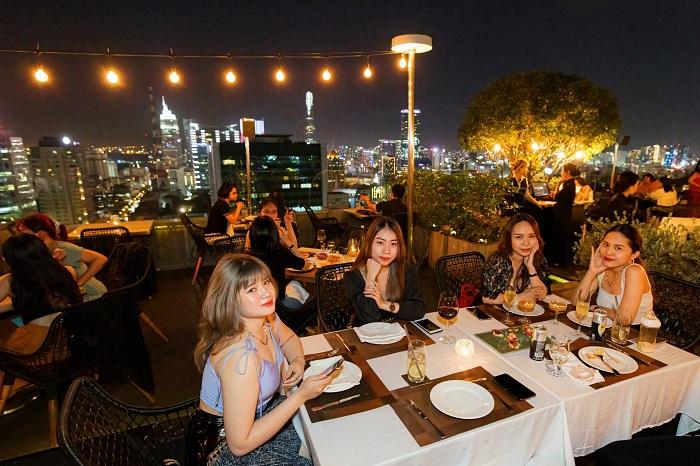
bốn cô gái đang ngồi tạo dáng chụp ảnh bên chiếc bàn ăn